Okayama University of Science

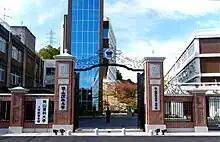
Entrance

From 2015–2018, Okayama University of Science's operator, the group Kake Gakuen, applied for permission to open a new school of veterinary medicine in Ehime Prefecture, across the water from Okayama on the island of Shikoku. This school would be a branch of the Okayama University of Science. The government's aid in sweeping away regulatory concerns and speeding the process ignited accusations of corruption, as Prime Minister Shinzo Abe was friends with the owner of Kake Gakuen, Kotaro Kake.